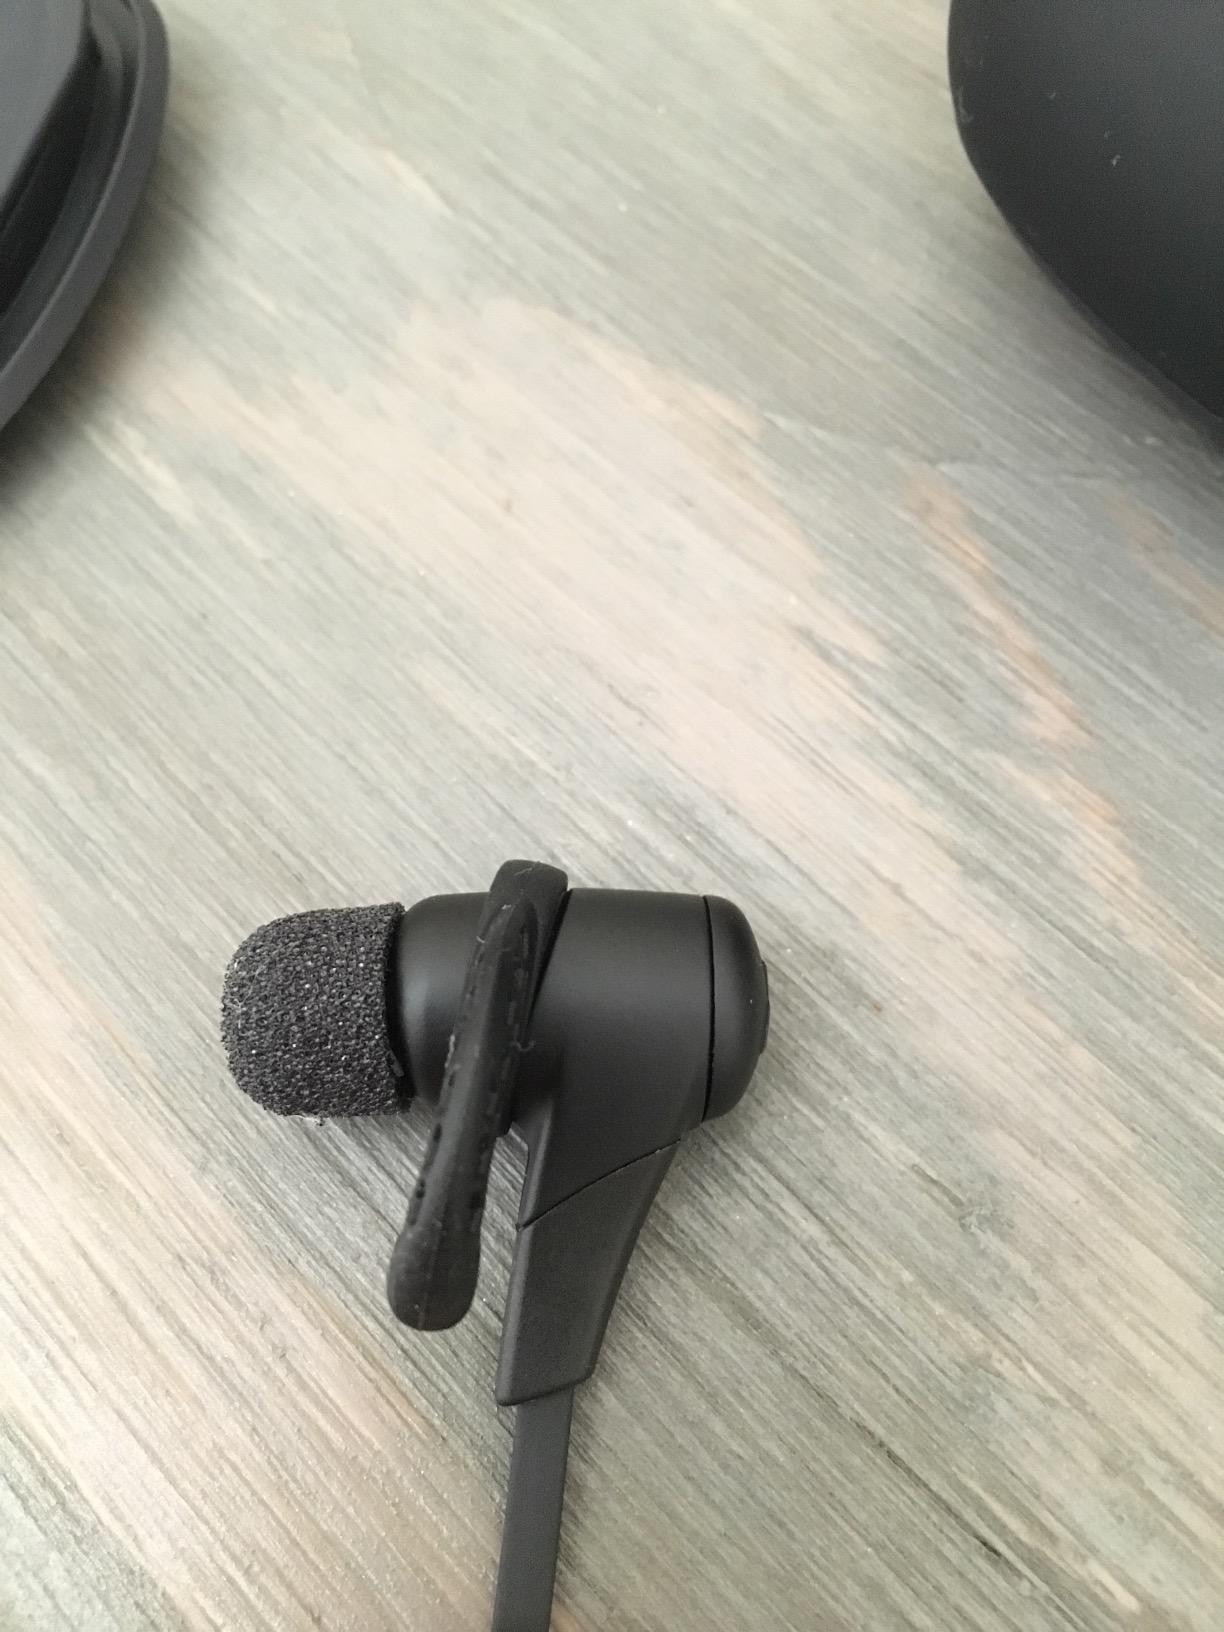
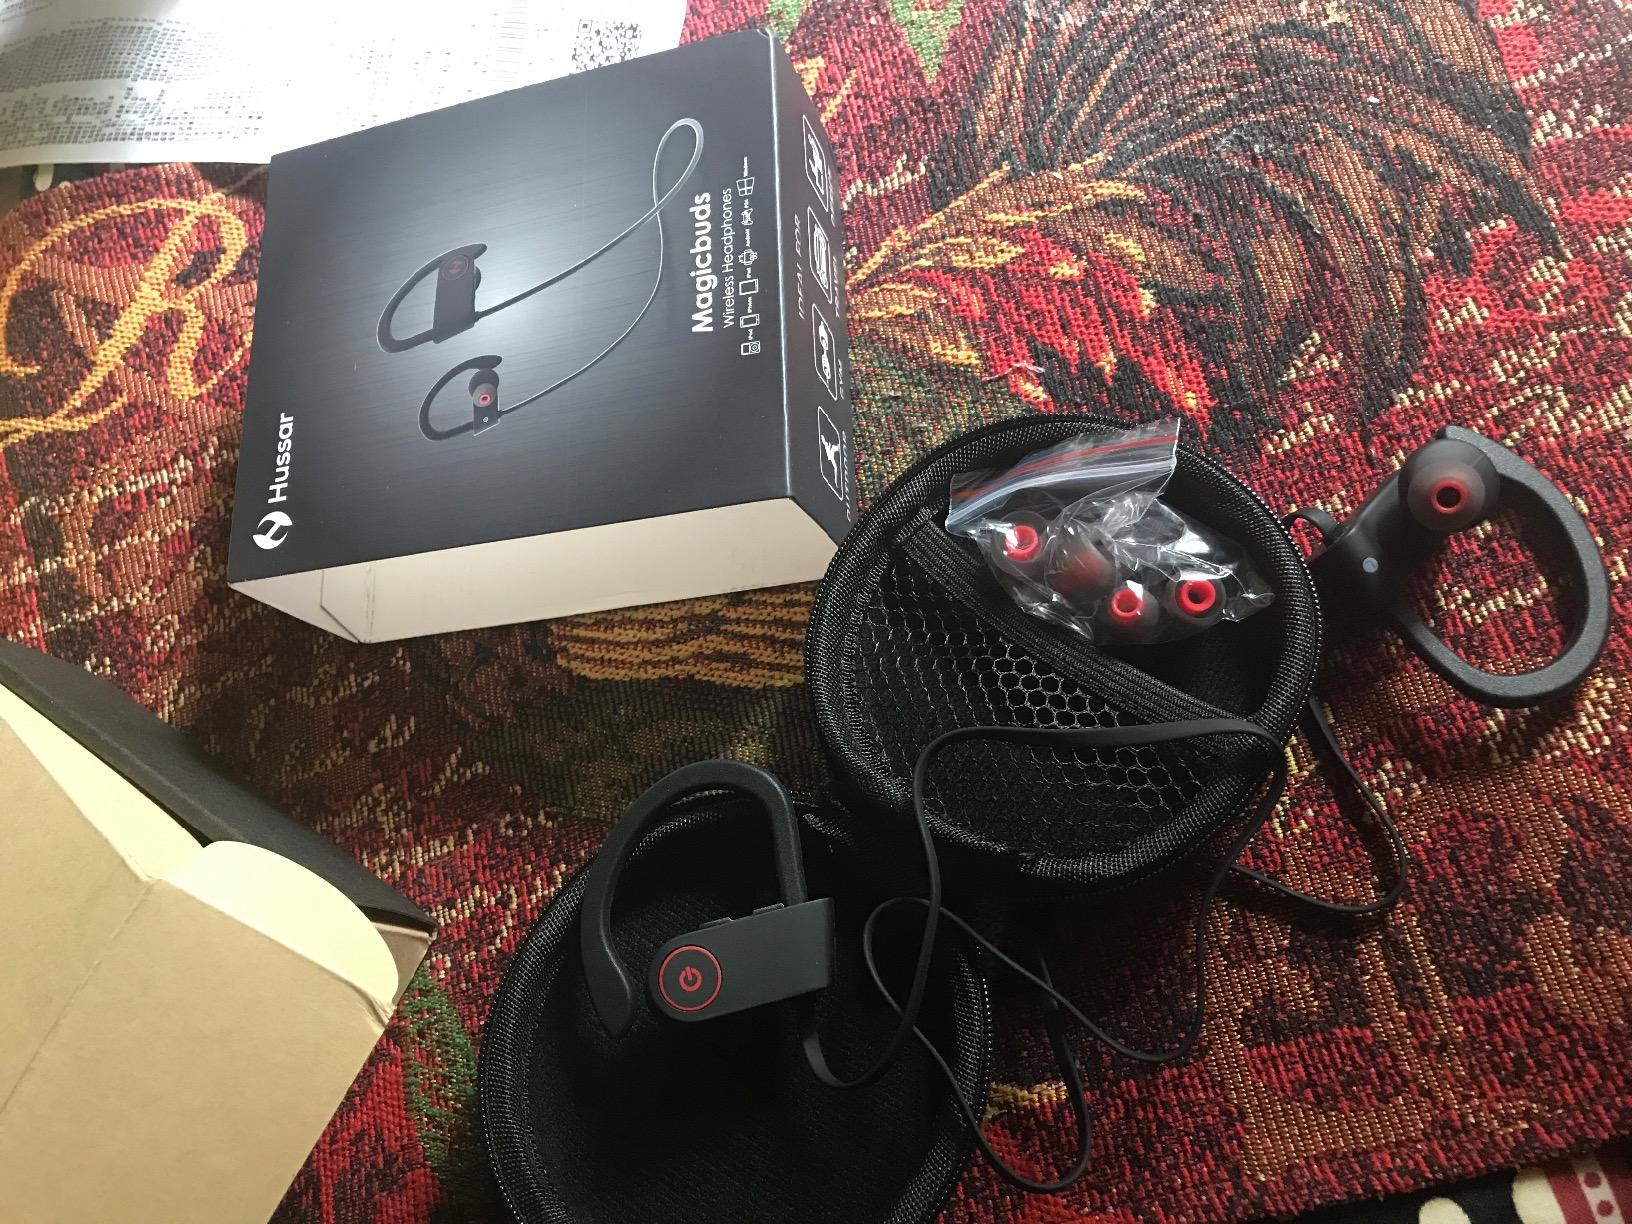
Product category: headphones
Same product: no